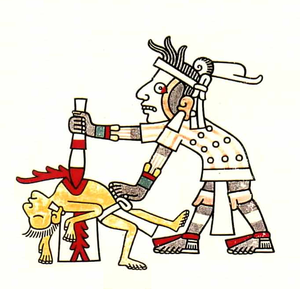
La cardiectomie est une technique rituelle de sacrifice humain qui consiste à extraire le cœur, encore palpitant, du sacrifié de sa cage thoracique à l'aide d'instruments en silex ou en obsidienne. Elle a été pratiquée de manière régulière et parfois massive en Mésoamérique.